Syracuse Orange

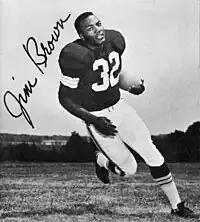
Jim Brown

Owned by Syracuse University, the Drumlins Country Club, 800 Nottingham Road, DeWitt, New York, operates a private, 18-hole golf course; a public, 18-hole golf course; indoor tennis courts; and other facilities. The tennis courts are home of the Syracuse University's women's tennis team.